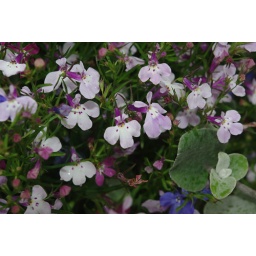
Taken in various plant pots dotted round Redcar, some council, some flower power for Redcar group.